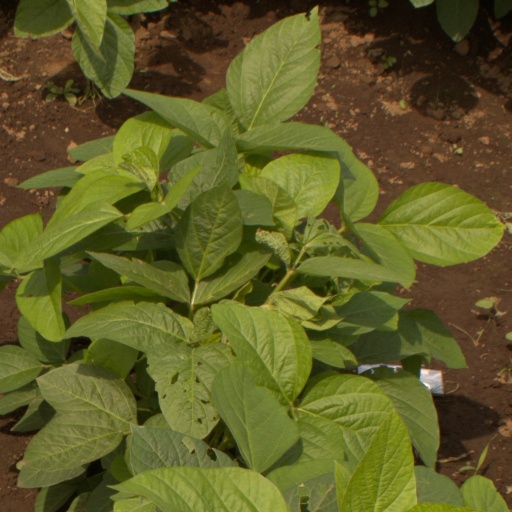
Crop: soybean